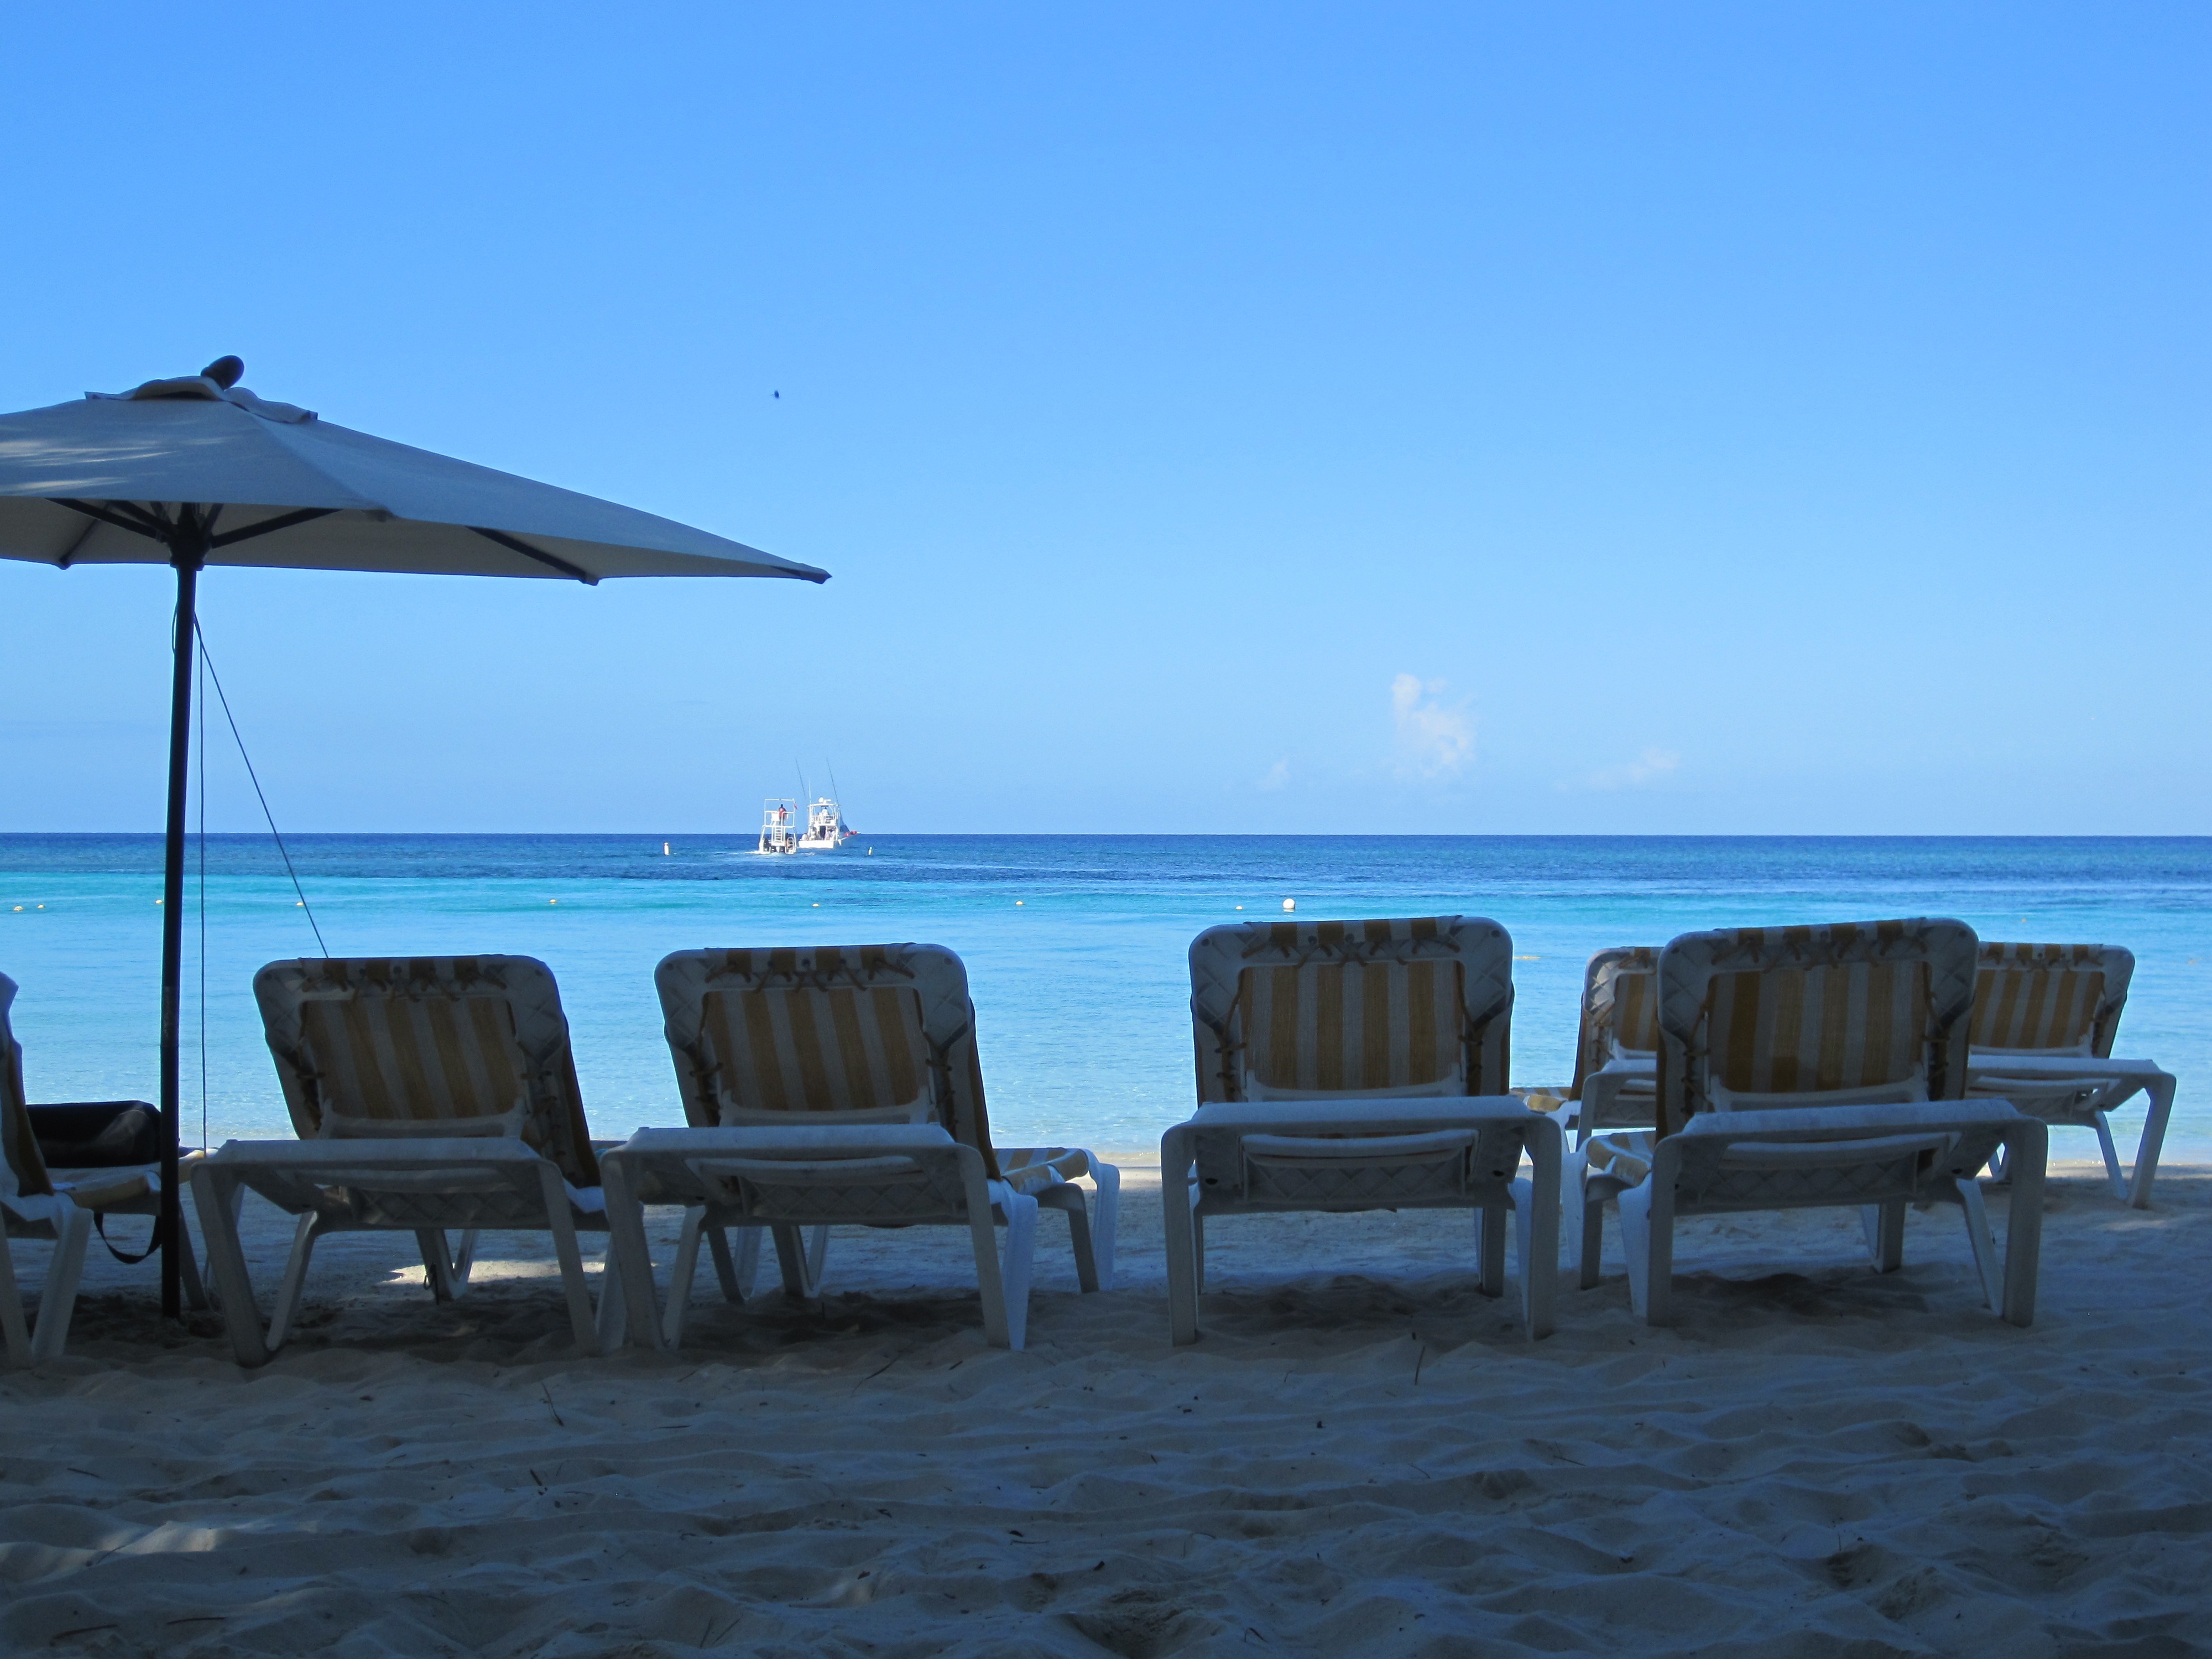
beach, sea, coast, ocean, horizon, shore, vacation, vehicle, umbrella, lagoon, bay, body of water, chairs, cape, sunloungers